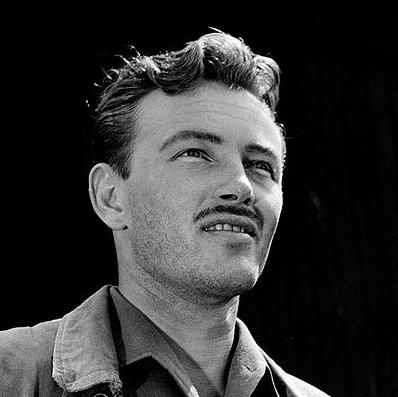
Age: 28